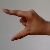
The image shows a hand gesture representing the letter 'Z' in Indian Sign Language.